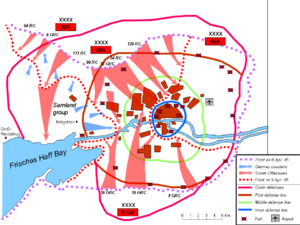
Hovhannes Khatchatoury Bagramian, également connu sous la forme russifiée de son nom, Ivan Khristoforovitch Bagramian, né le 20 novembre 1897 dans le village de Tchardakhly, appartenant au gouvernement d'Elizavetpol dans l'Empire russe, et mort le 21 septembre 1982 à Moscou en URSS, est un maréchal soviétique d'origine arménienne.
L’offensive de Prusse-Orientale désigne une offensive de l'Armée rouge qui eut lieu du 13 janvier au 25 avril 1945 contre la Wehrmacht en Prusse-Orientale sur le Front de l'Est pendant la Seconde Guerre mondiale. L'issue de la bataille de Königsberg, victoire soviétique, eut un impact important sur le cours de l'offensive.
La bataille de Königsberg est une opération de guerre stratégique qui oppose les forces armées soviétiques aux forces armées allemandes à la fin de la Seconde Guerre mondiale dans le but d'éliminer les poches de résistance allemandes dans la ville et de s'emparer de la citadelle de Königsberg en Prusse-Orientale. La ville a déjà été totalement détruite par les bombardements aériens anglo-américains des 26 et 27 août 1944 et des 29 et 30 août 1944. C'est ainsi la dernière phase de la campagne de Prusse-Orientale qui a lieu du 13 janvier au 25 avril 1945. Königsberg se trouve alors loin derrière le front qui l'a dépassée depuis mars.